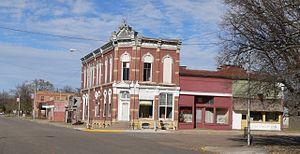
Le village d’Orleans est situé dans le comté de Harlan, dans l’État de Nebraska, aux États-Unis. Il comptait 386 habitants lors du recensement de 2010.